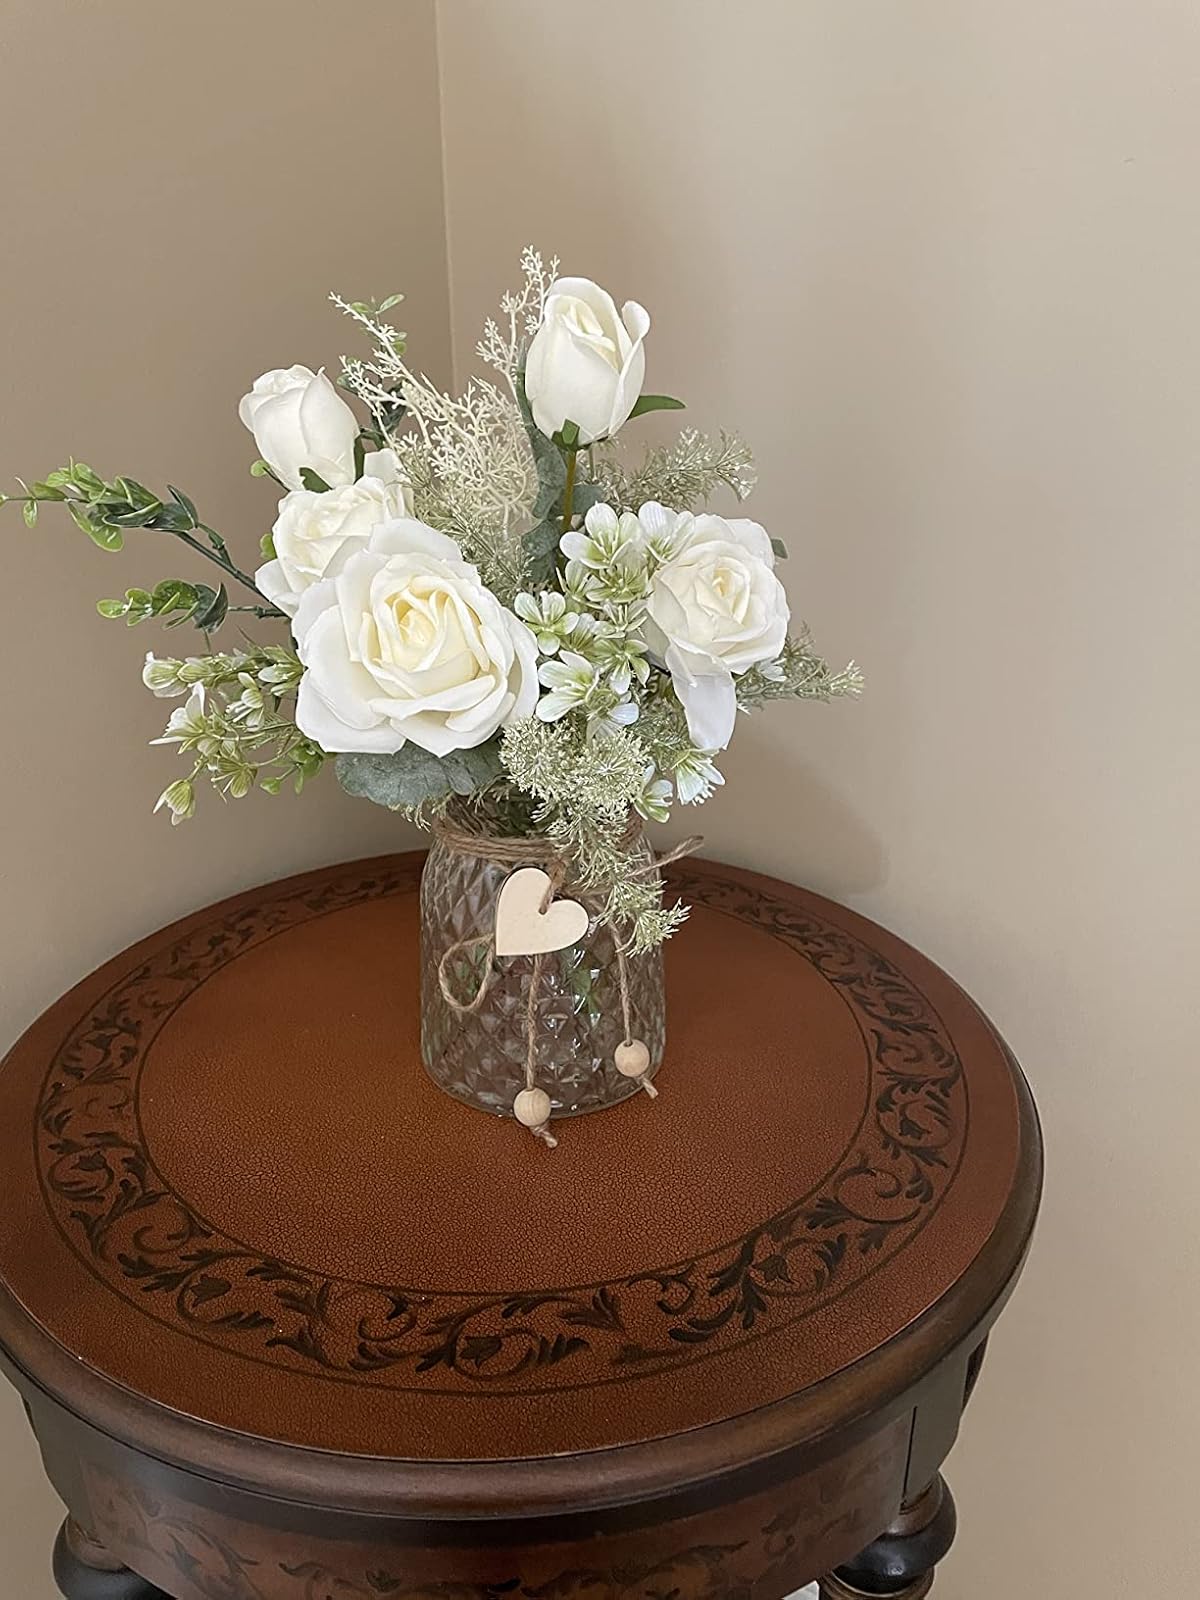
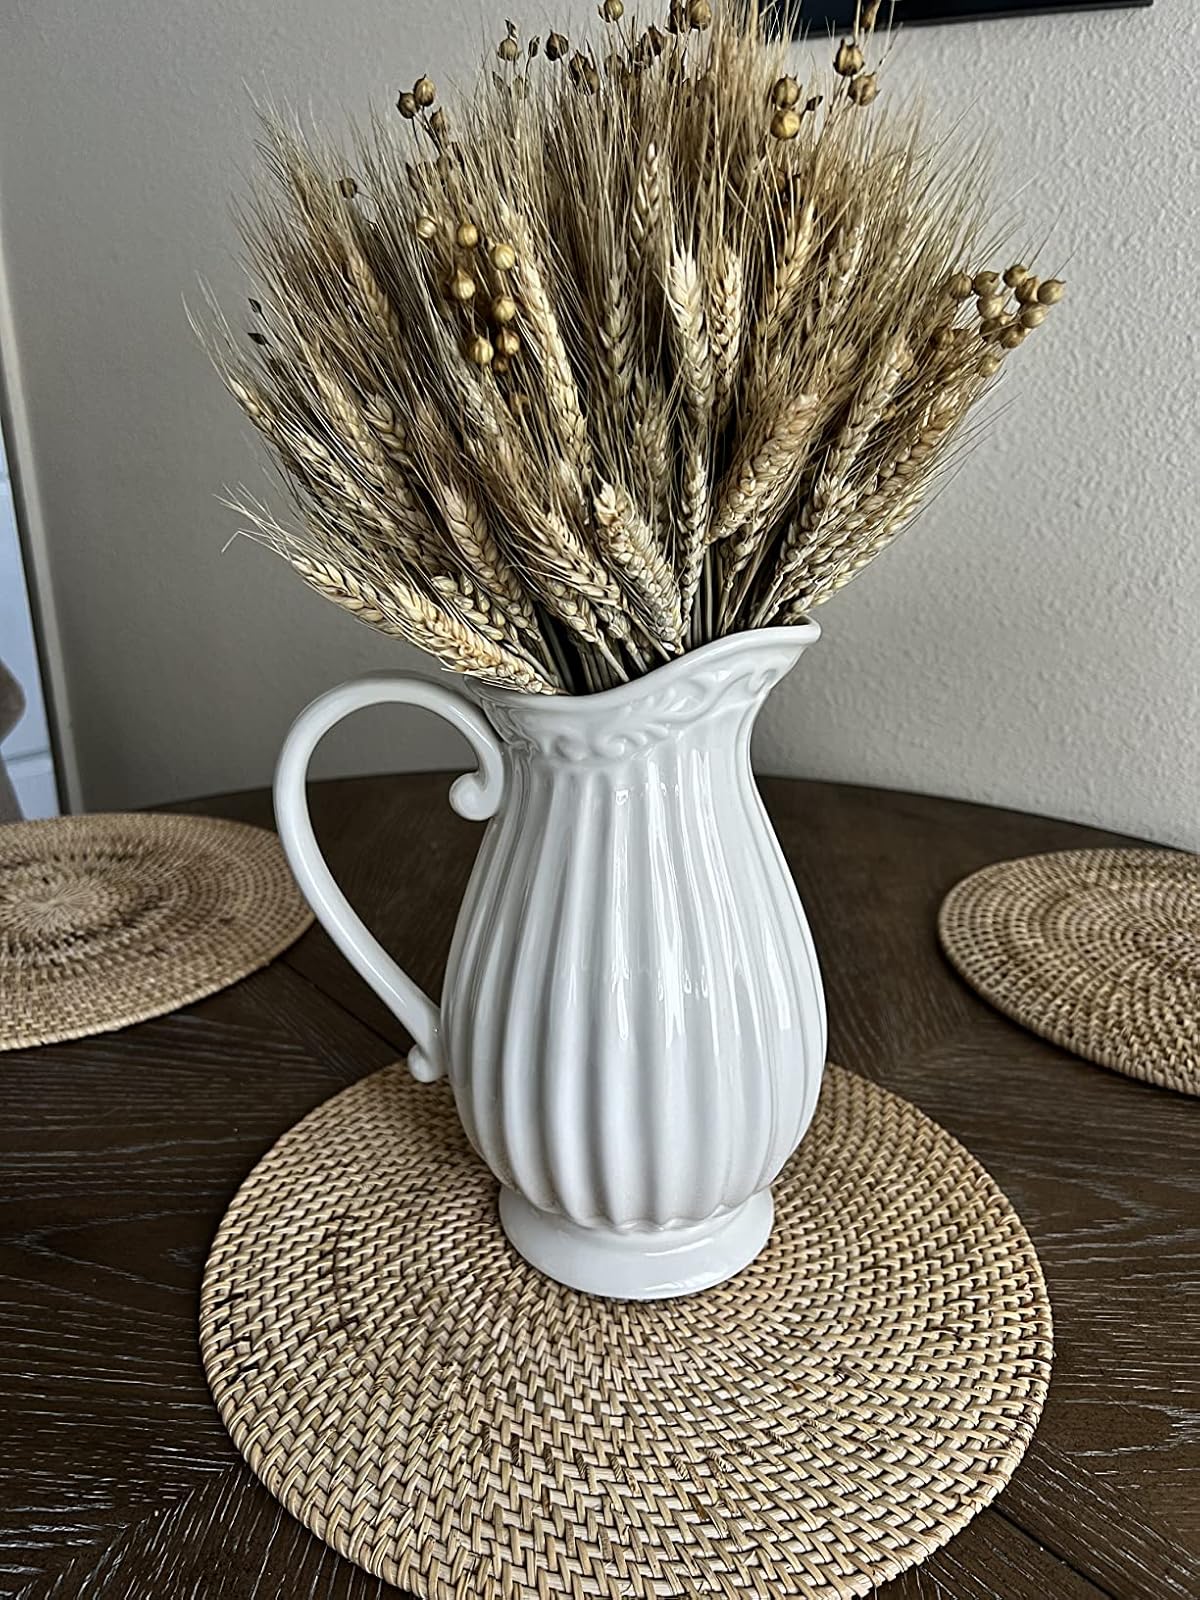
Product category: vase
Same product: no